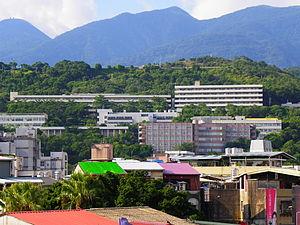
L'Université nationale Yang-Ming est une université taïwanaise située à Taipei renommée pour ses études en médecine.